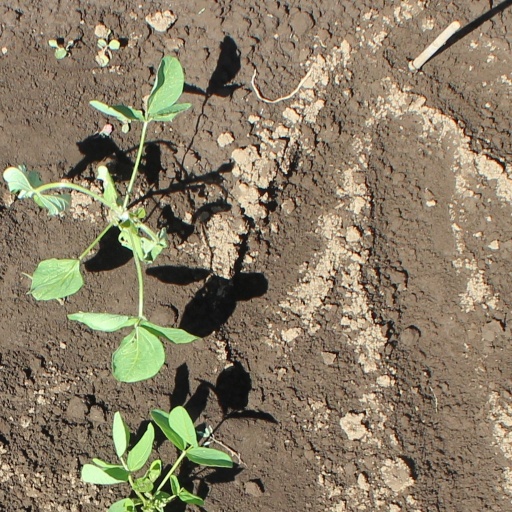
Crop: soybean